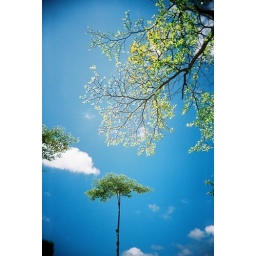
like trees in the blue sky